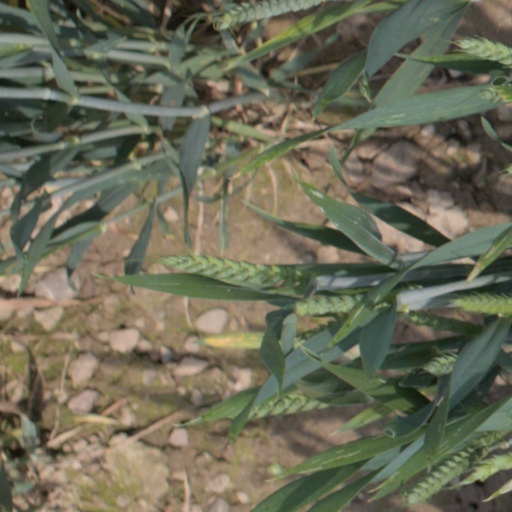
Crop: wheat